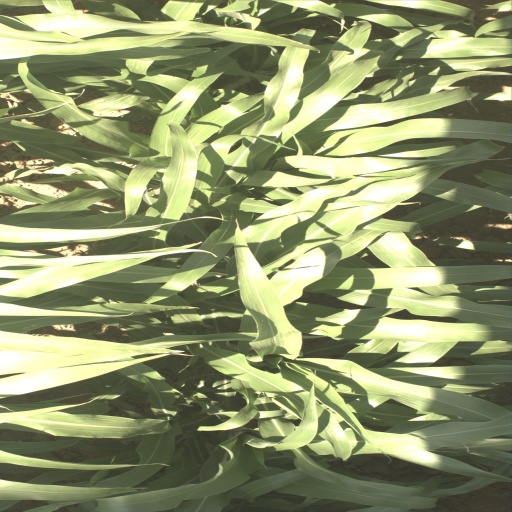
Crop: sorghum